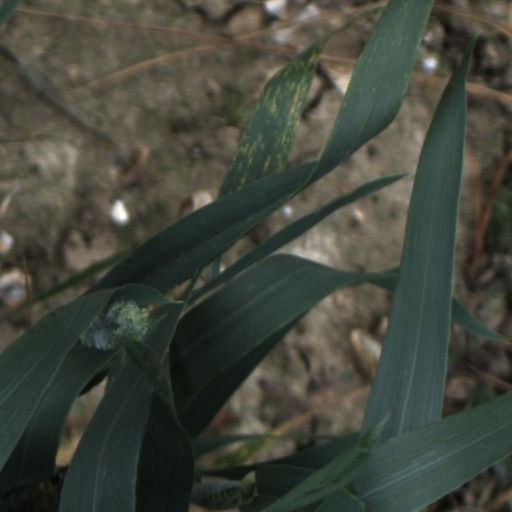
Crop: wheat